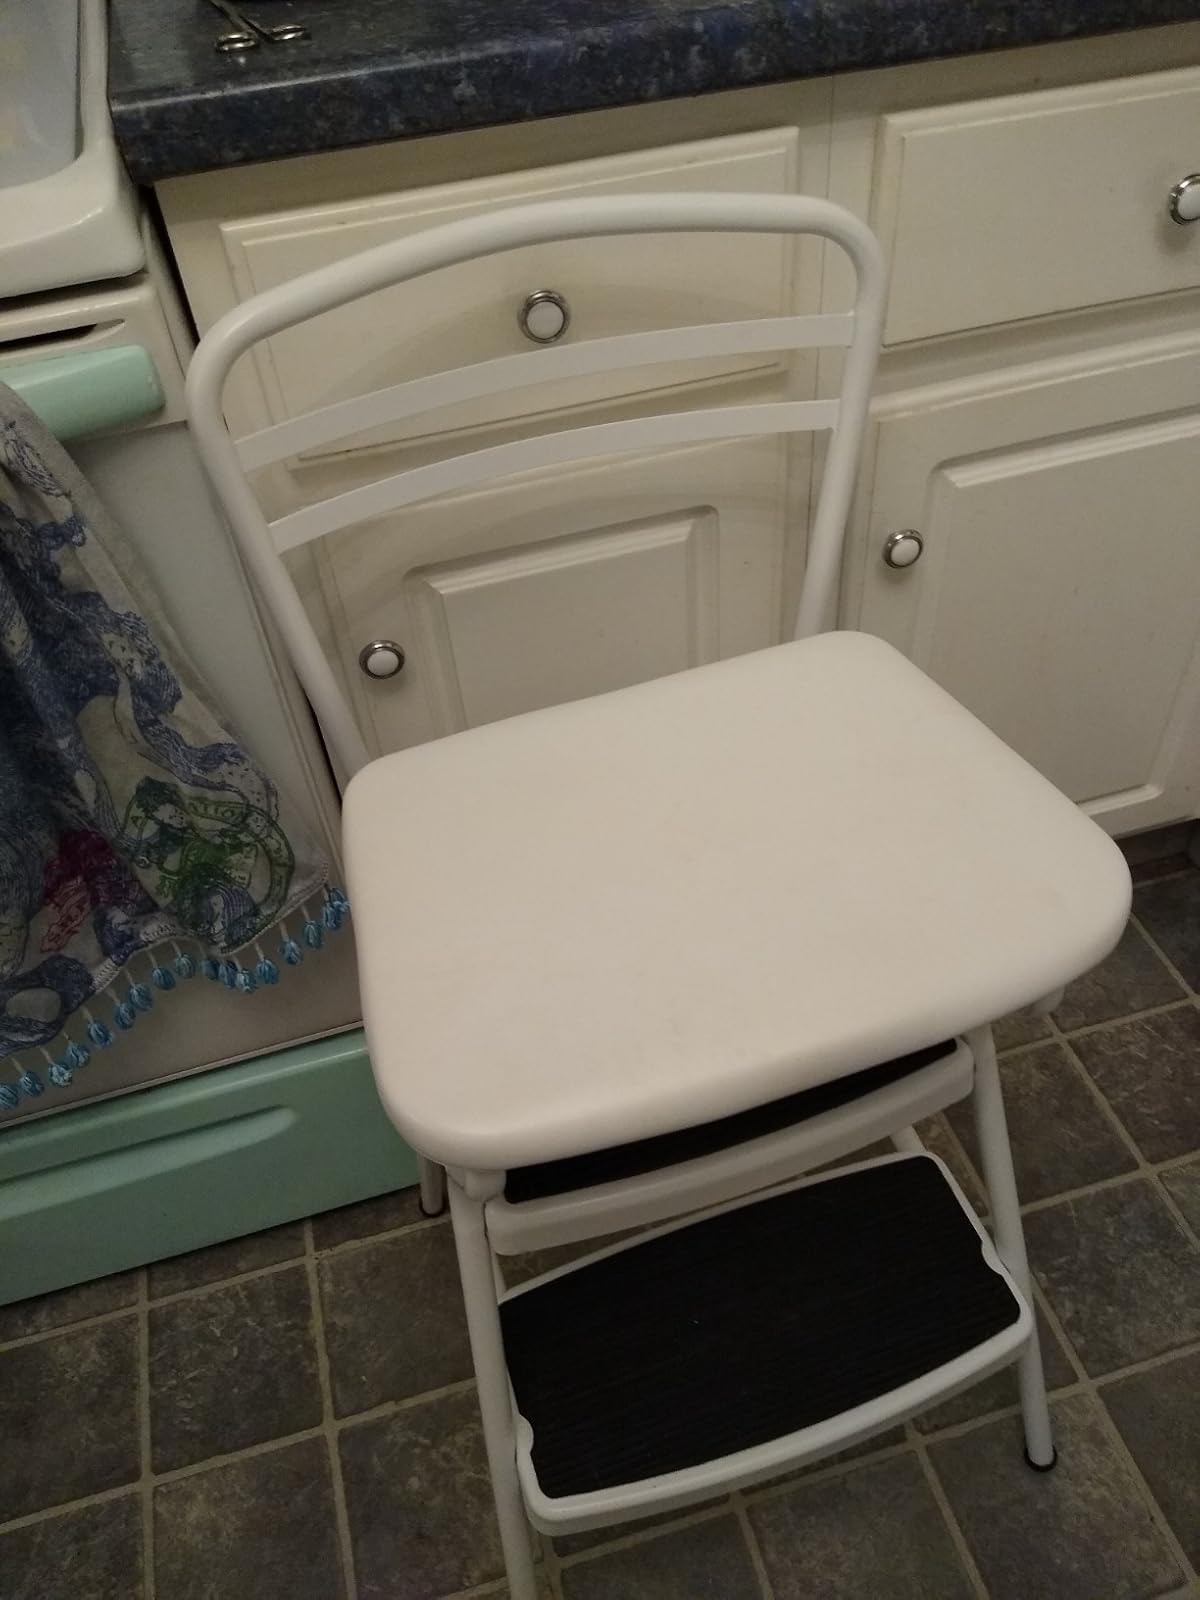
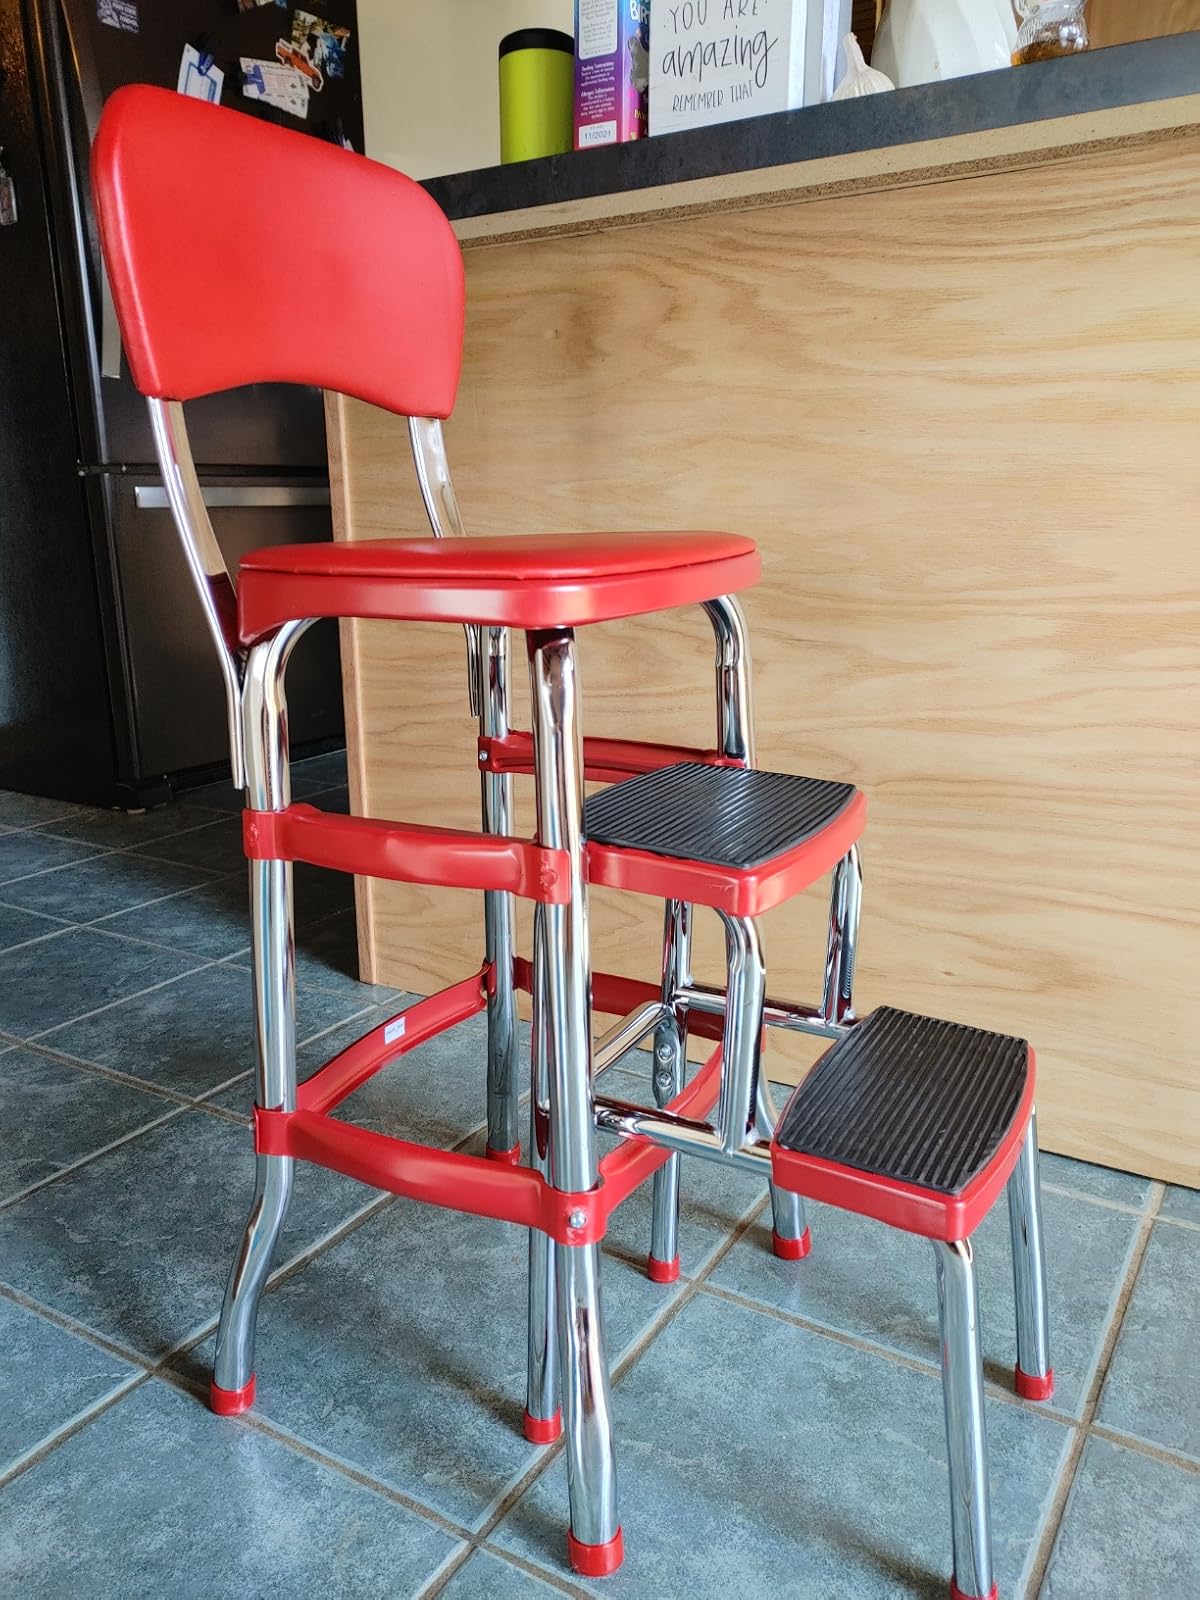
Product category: items_chair
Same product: no